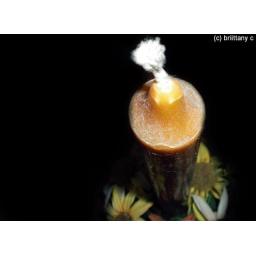
ft. a dusty candle surrounded by flowers =) let the flames begin by paramore.